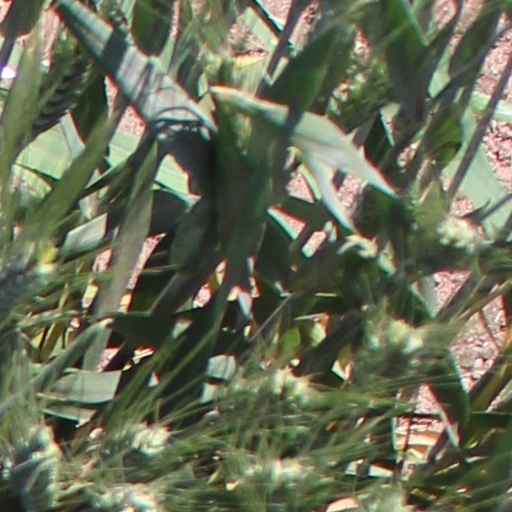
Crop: wheat